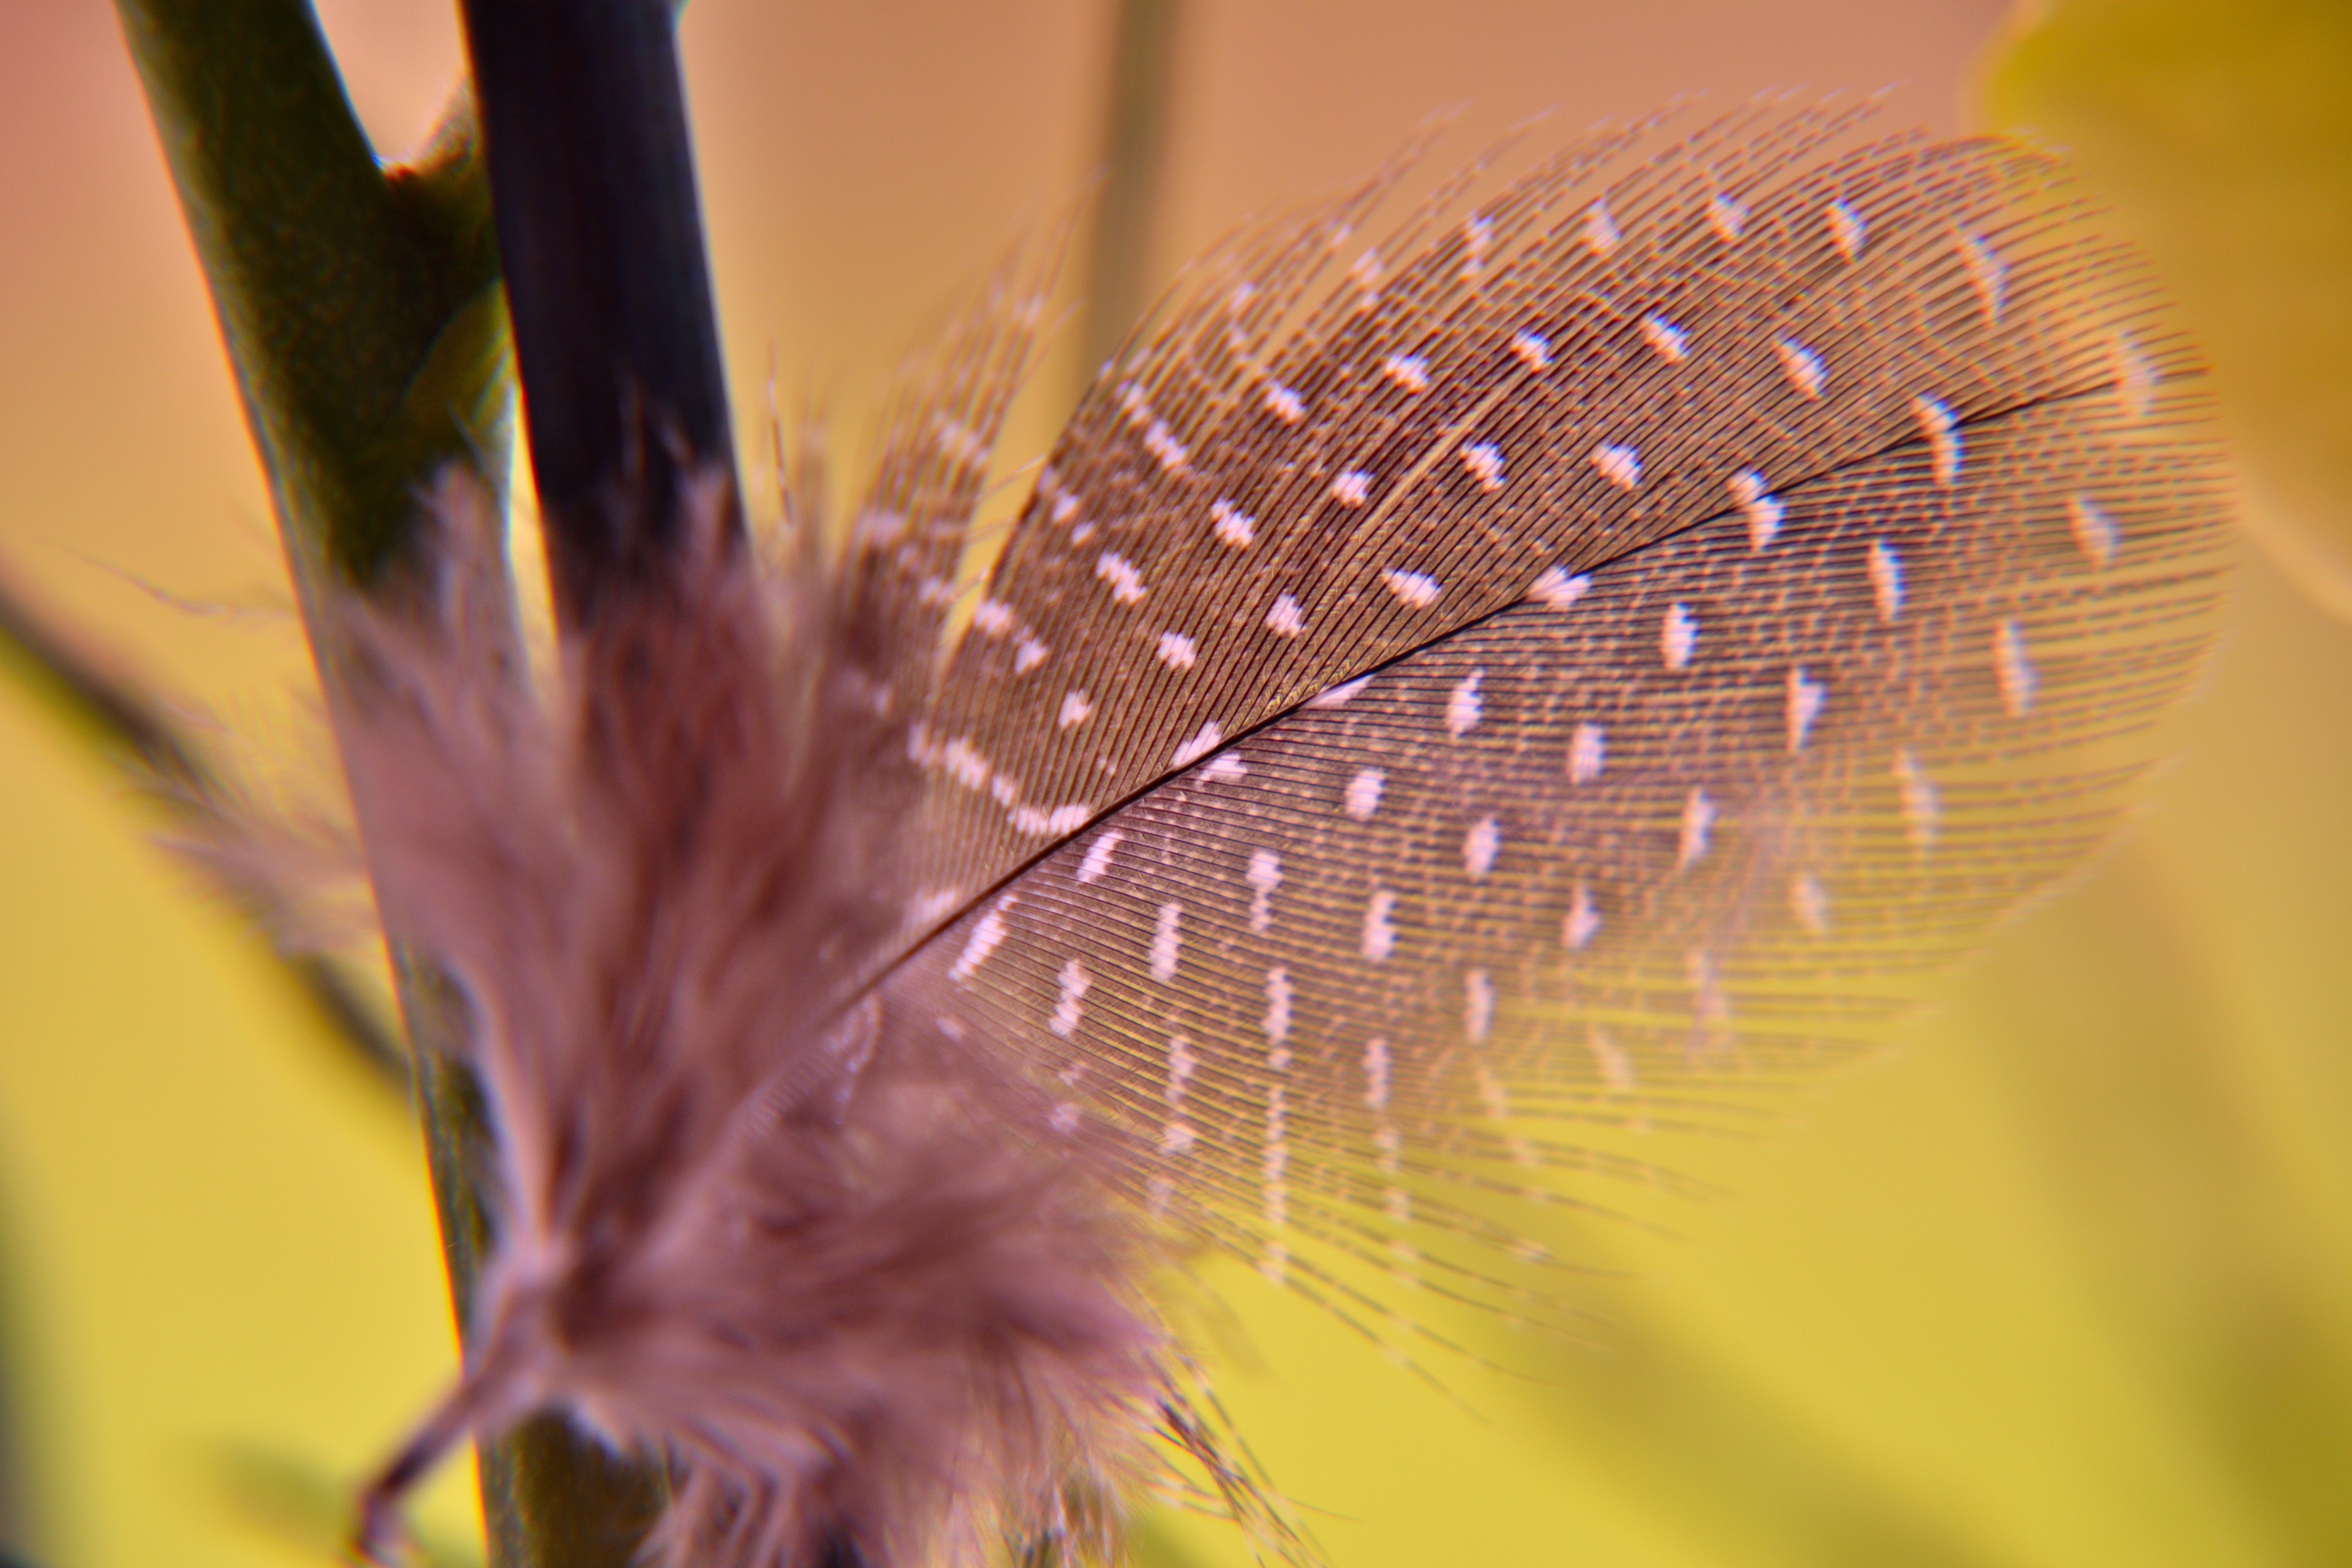
nature, grass, wing, plant, photography, leaf, flower, pollen, spring, green, color, insect, butterfly, yellow, flora, fauna, invertebrate, close up, nectar, macro photography, public record, moths and butterflies